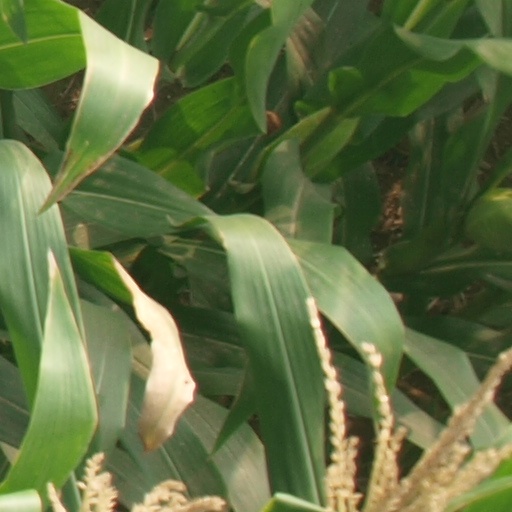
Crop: maize; corn